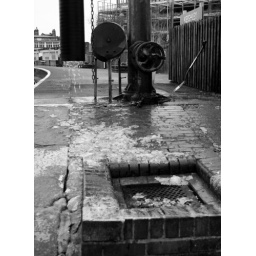
Ice around the water column